Our Lady of Guadalupe

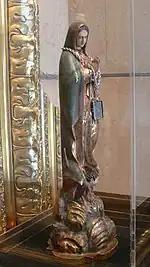
Reliquary in the Cathedral of Our Lady of the Angels in Los Angeles, United States, containing a fragment of the tilma of Juan Diego

"Nuestra Señora de Guadalupe" became a recognized symbol of Catholic Mexicans. Miguel Sánchez, the author in 1648 of the first published account of the vision, identified Guadalupe as "Revelation's" Woman of the Apocalypse, and said: